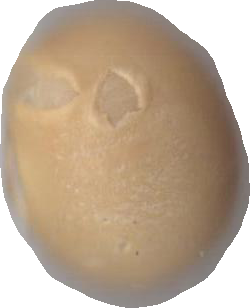
Variety: Dega